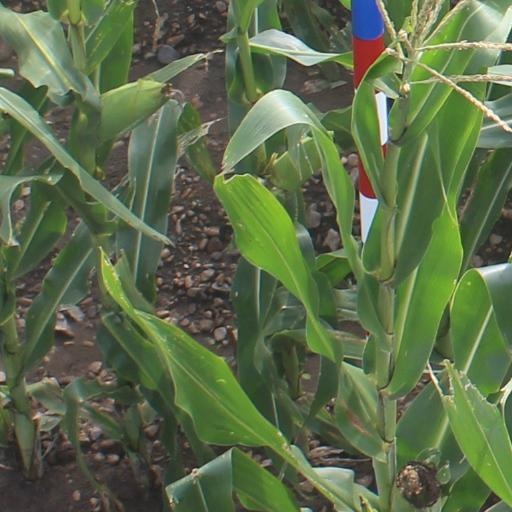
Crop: maize; corn